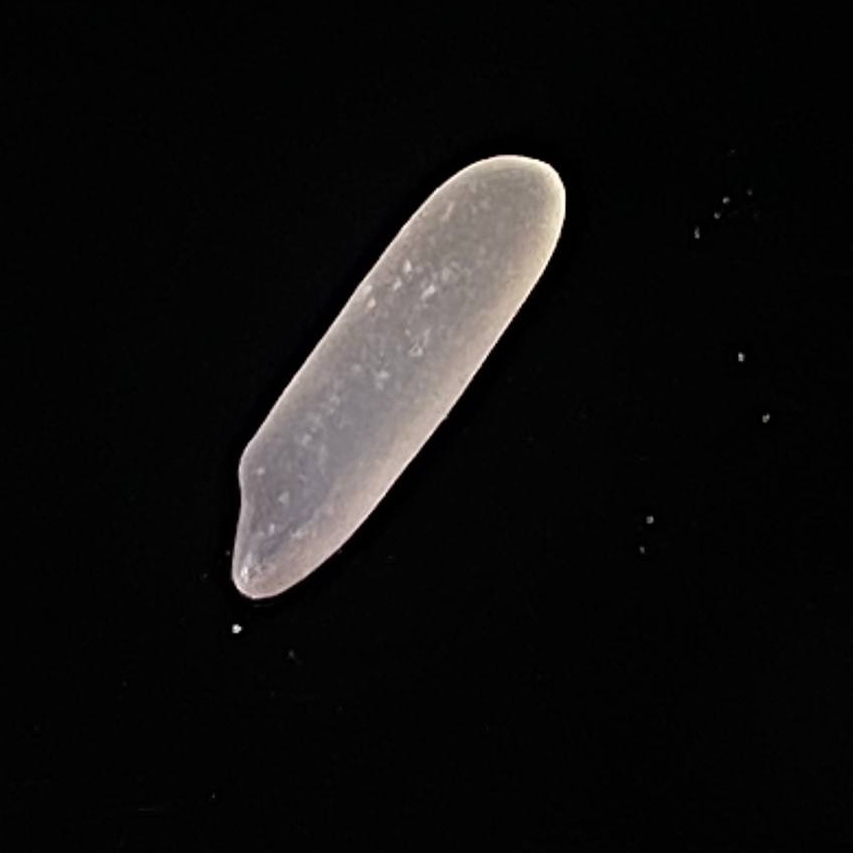
Rice variety: Jirashail